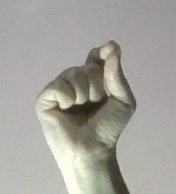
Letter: fa